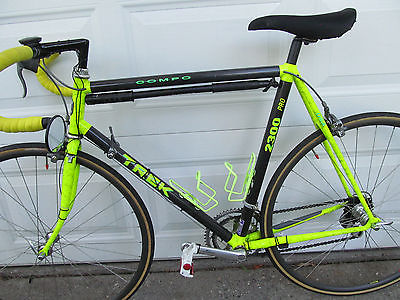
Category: bicycle